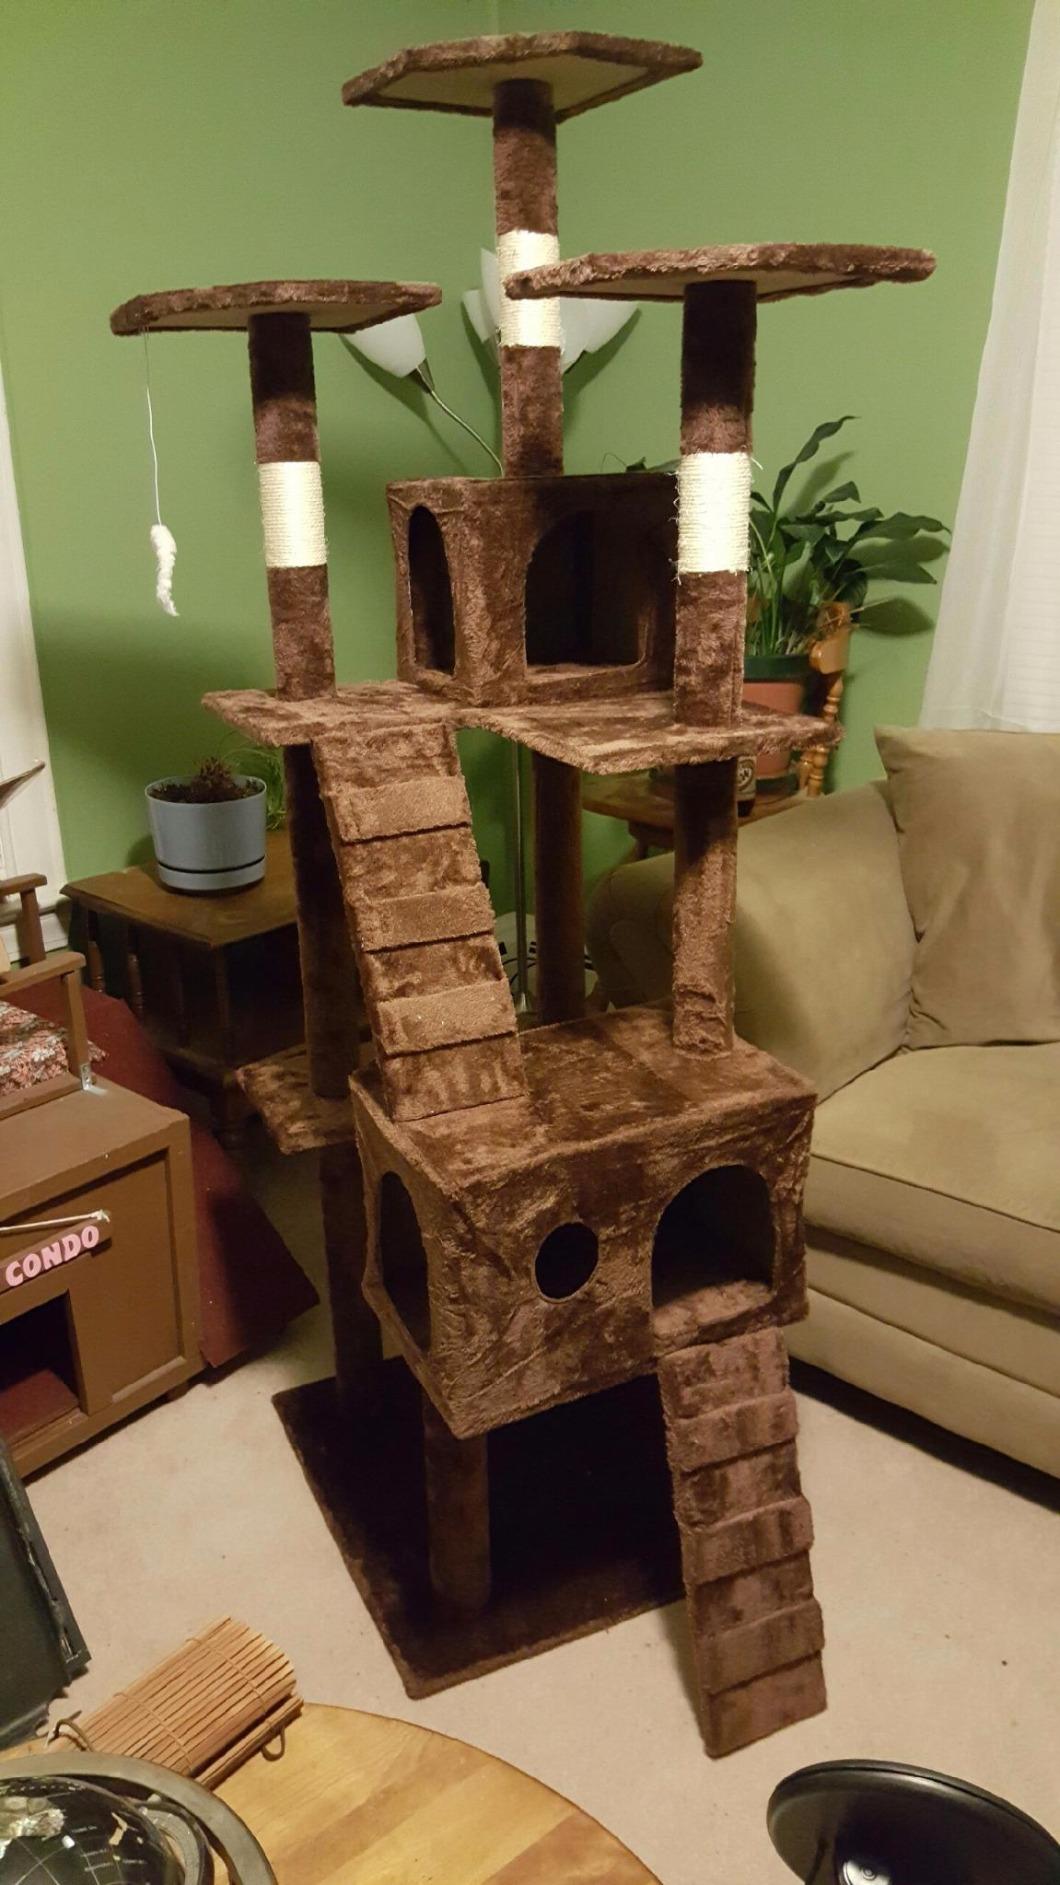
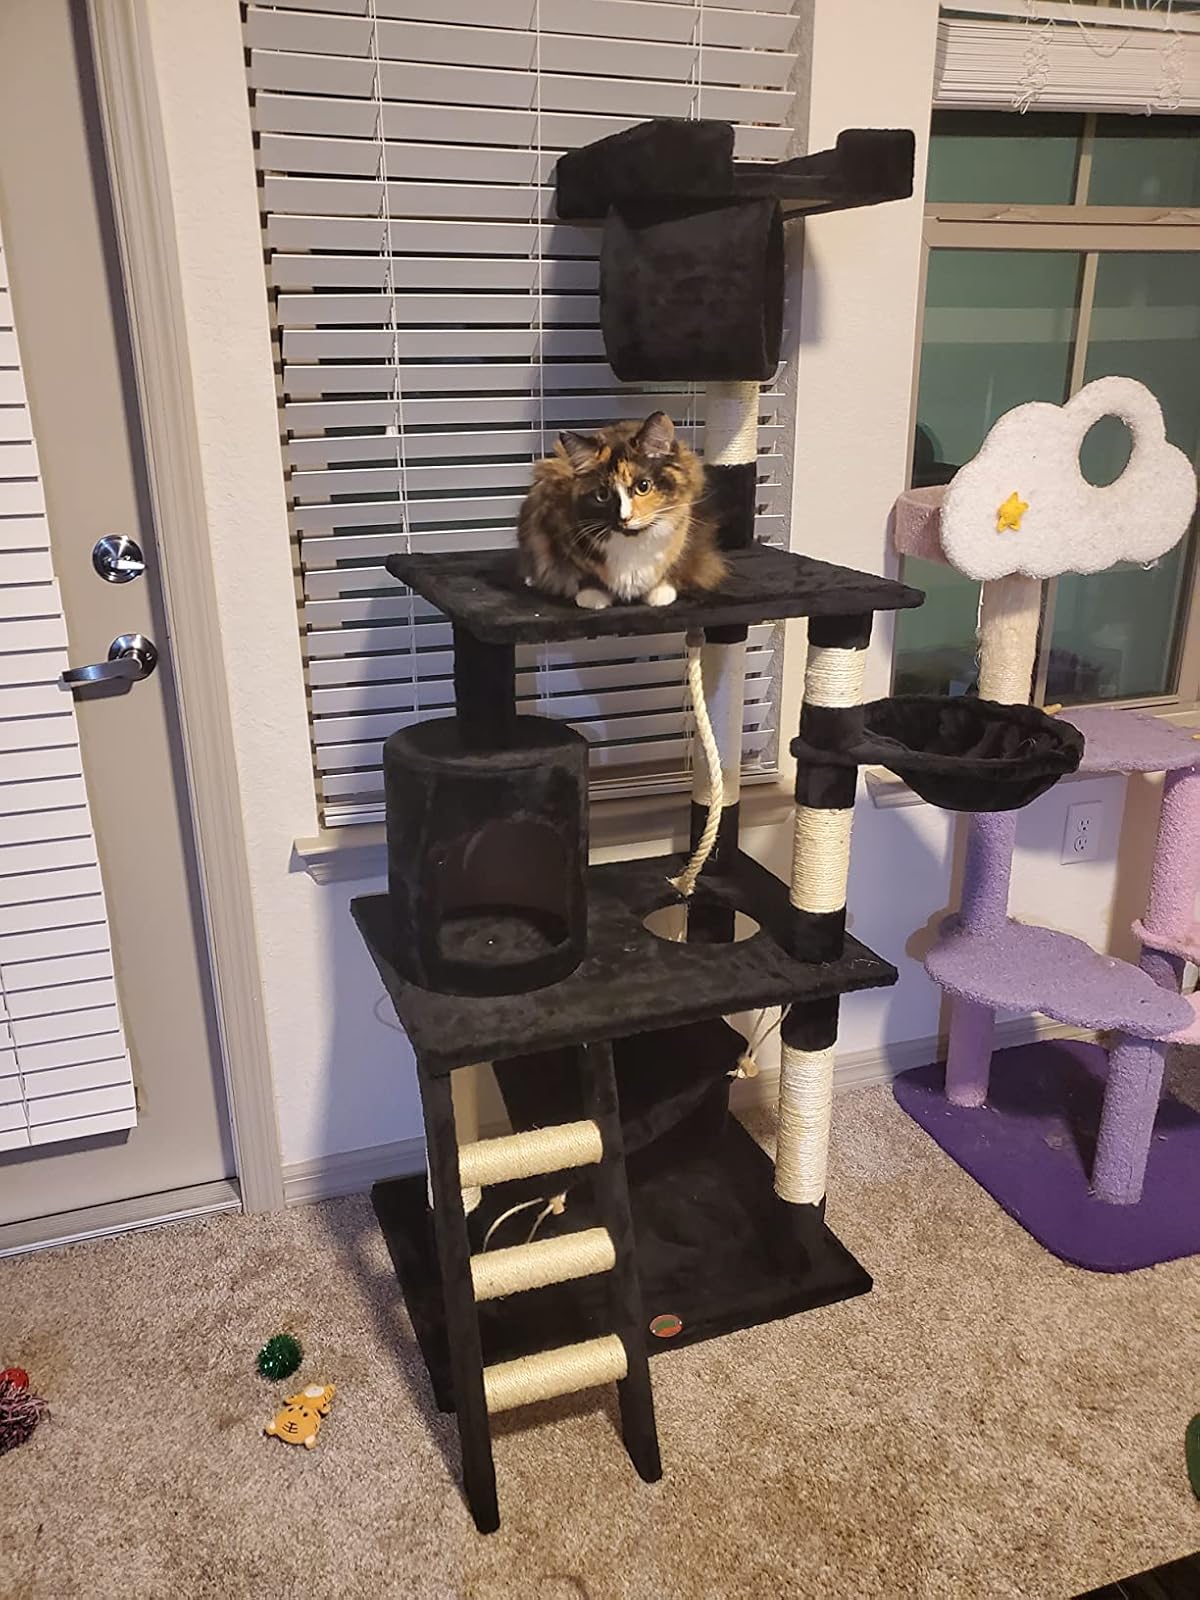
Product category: items_cat tree
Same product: no